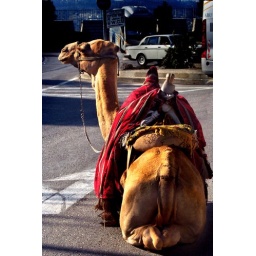
Camel sitting in the middle of the road near Jerusalem, Israel